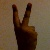
The image shows a hand gesture representing the number 2 in Indian Sign Language.